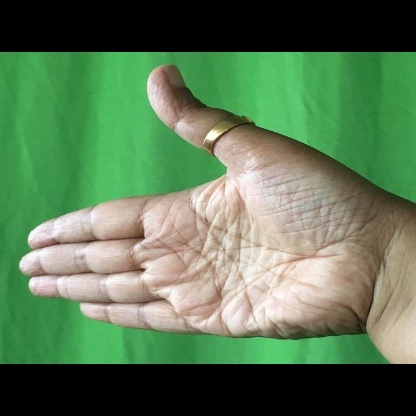
Mudra: Ardhachandran